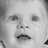
Emotion: surprise